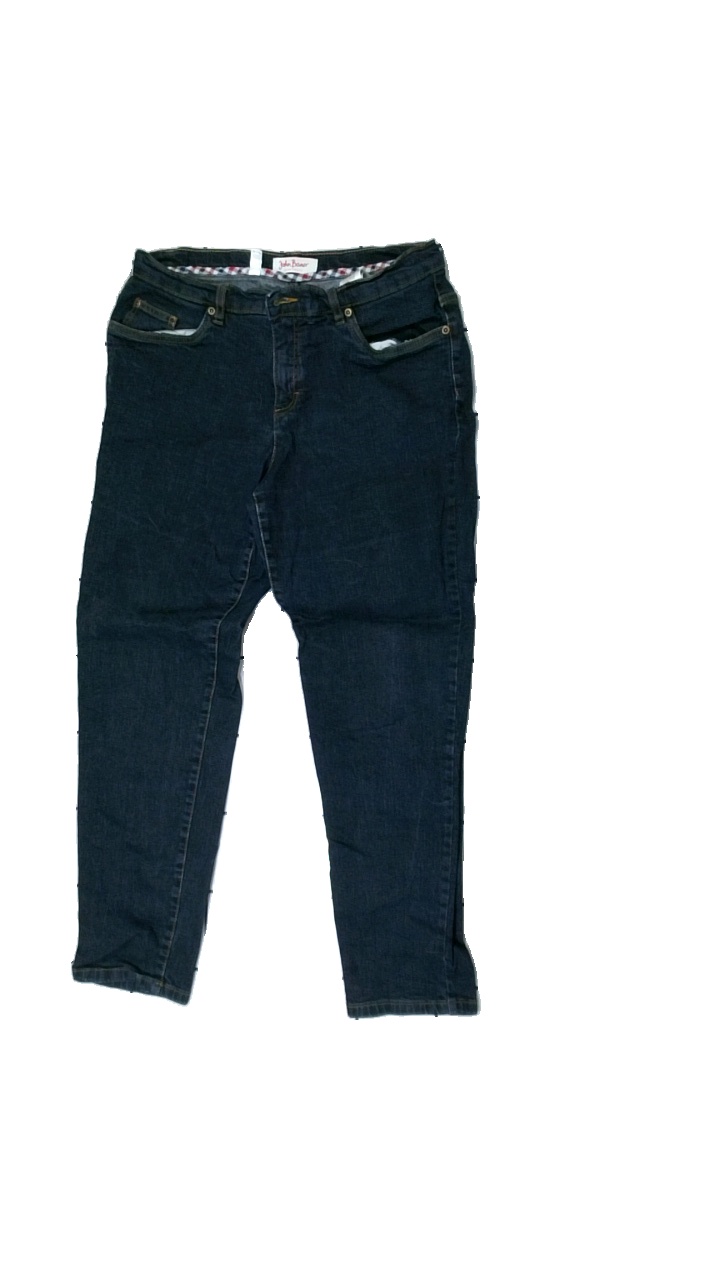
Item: Jeans (Ladies)
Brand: John Baner
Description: Cropped jeans
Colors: Blue
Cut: Tight, Cropped
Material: unknown
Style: Denim
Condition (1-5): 5
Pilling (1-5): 5
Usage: Reuse
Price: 50-100